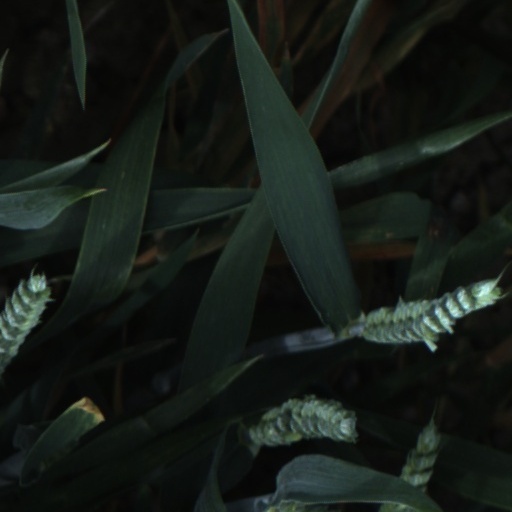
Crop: wheat